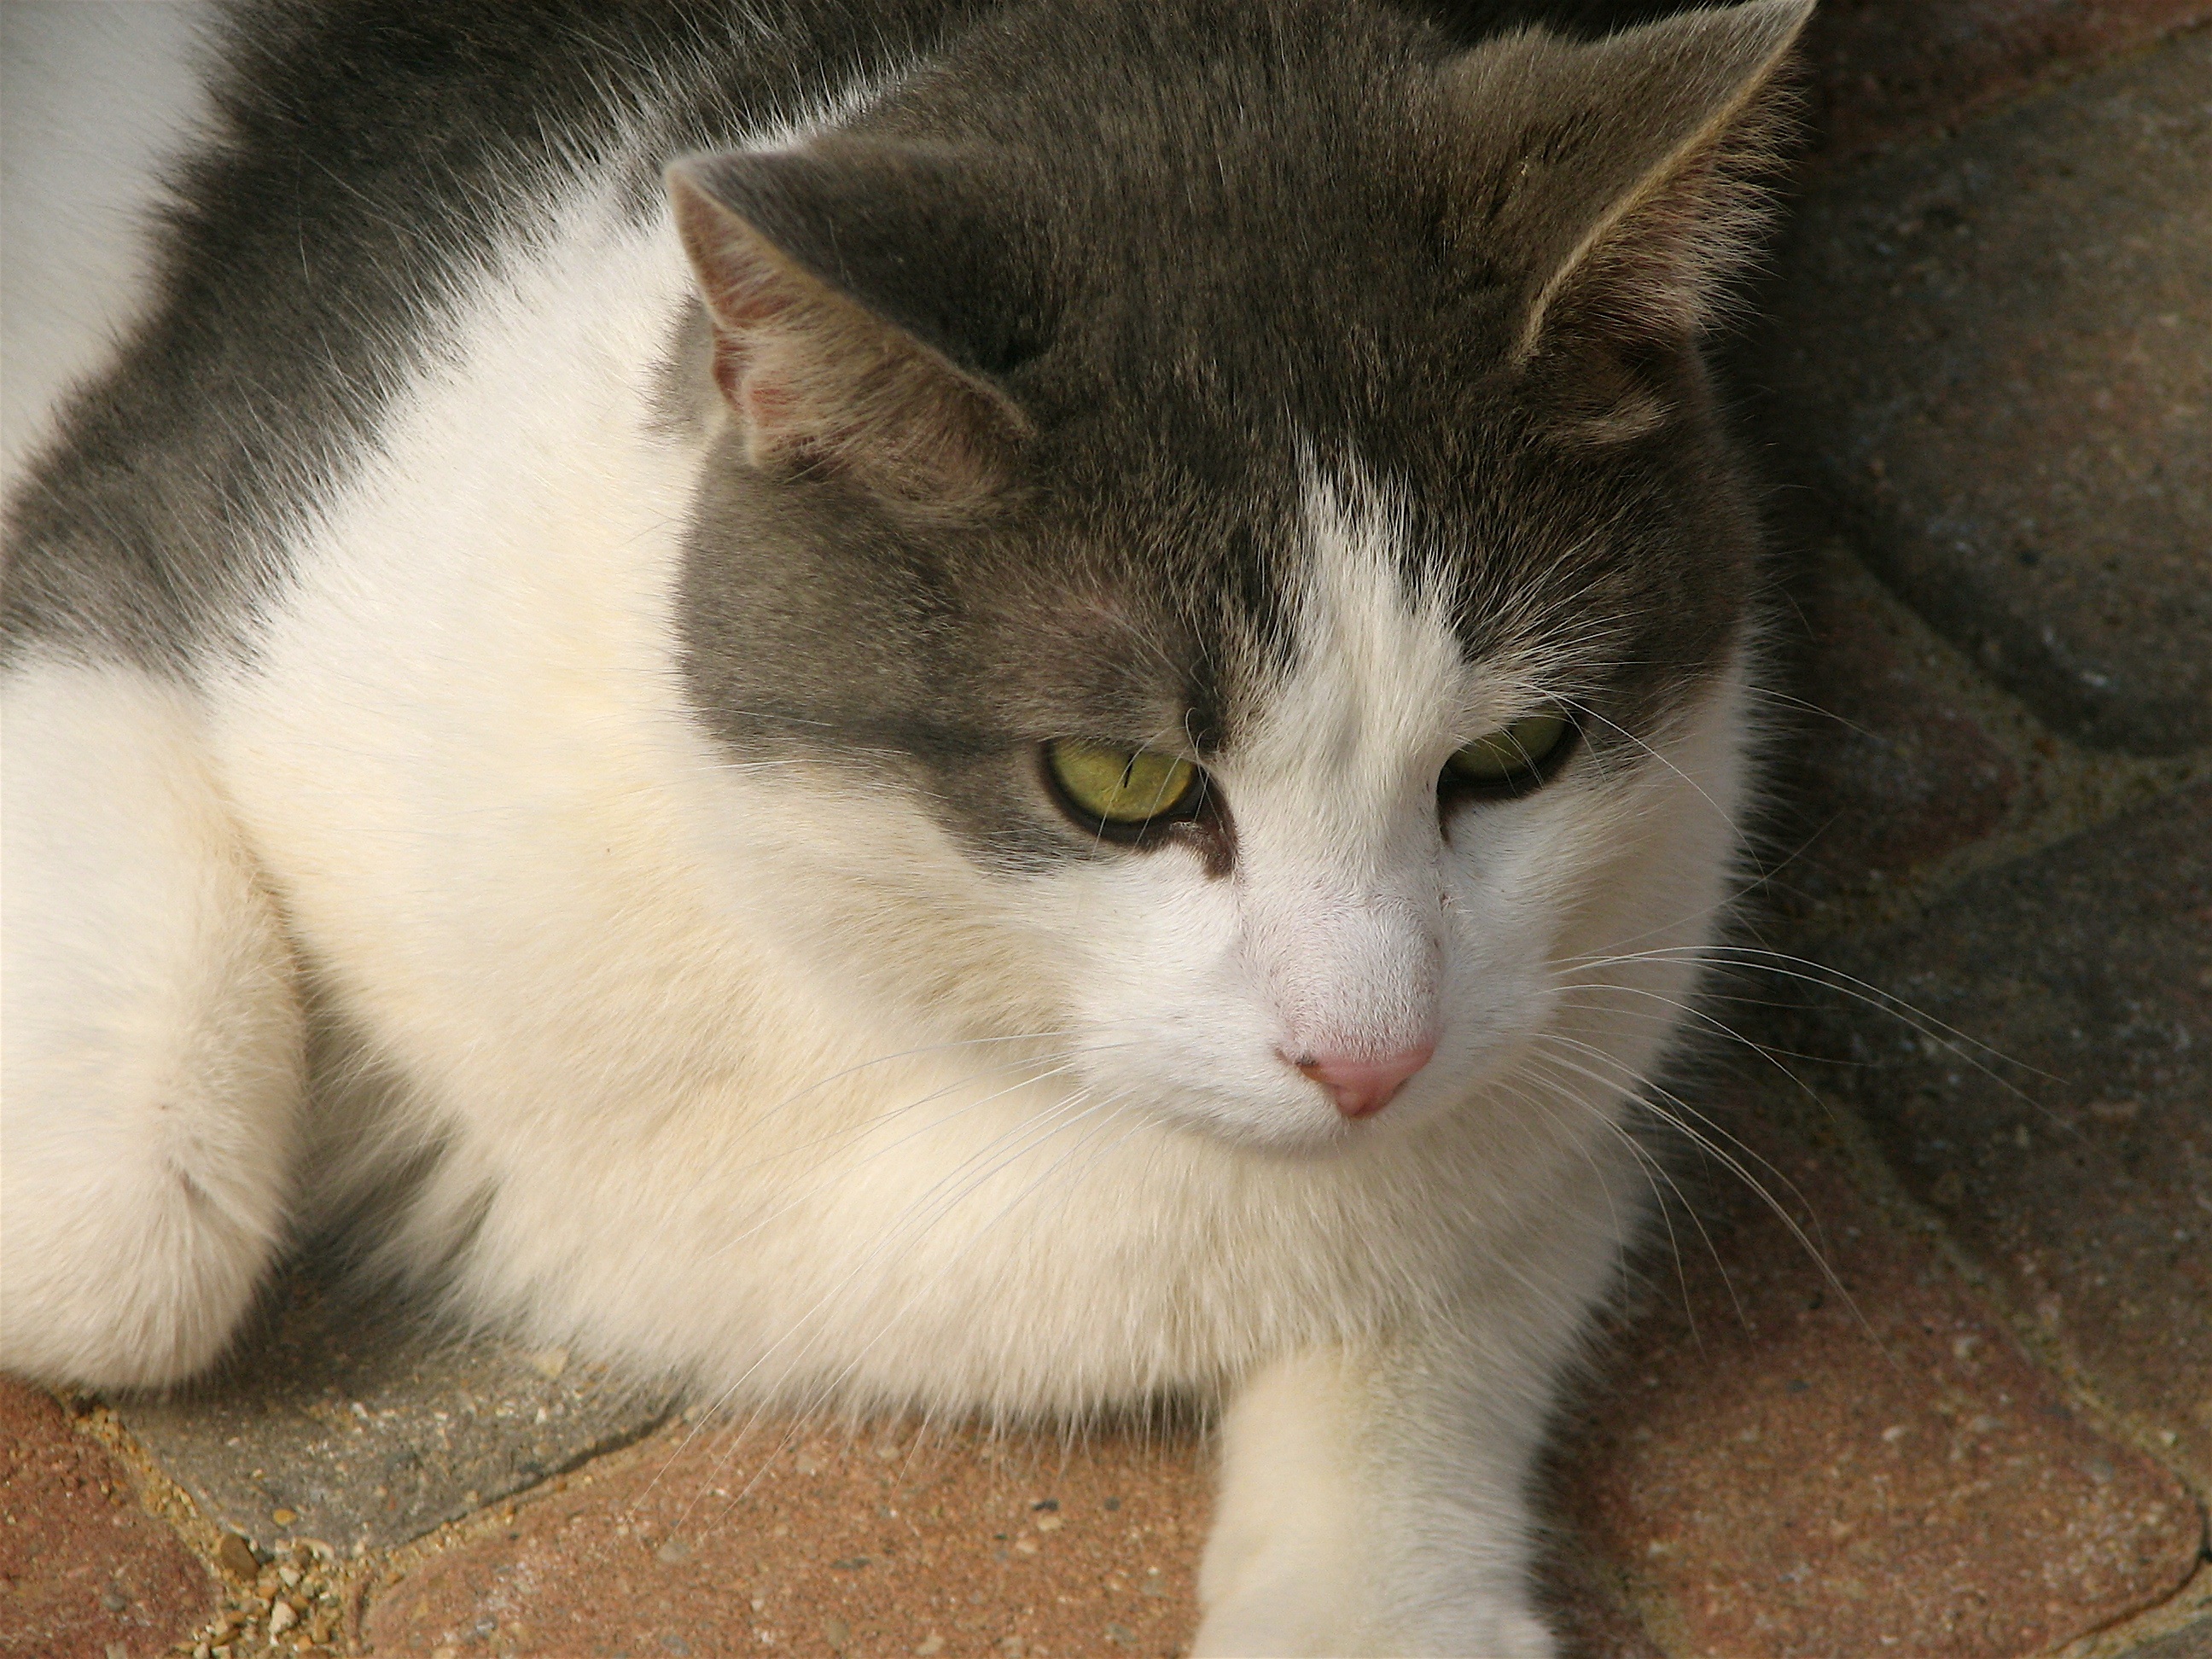
animal, pet, fur, portrait, kitten, cat, feline, mammal, nose, whiskers, vertebrate, domestic, adorable, european shorthair, small to medium sized cats, cat like mammal, carnivoran, domestic short haired cat